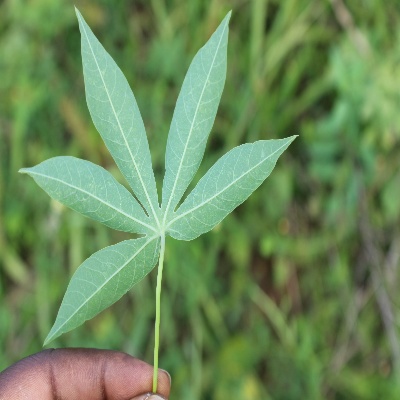
Crop: Cassava
Condition: healthy